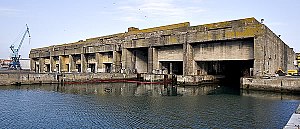
Ernst Schirlitz / Viceadmiral under 2. verdenskrig
Ubådsbunkeren i la Pallice med plads til 90 ubåde
Ernst Schirlitz var en tysk marineofficer med en lang karrierre under begge verdenskrige. Under 1. verdenskrig var han bl.a. stationeret på luftskibsbasen i Tønder som 1. officer på luftskibene L 7 og L 20 og overlevede nødlanding og internering i både Norge og England. I mellemkrigstiden og under 2. verdenskrig gjorde han karriere som stabschef for til slut med rang af viceadmiral, at være fæstningskommandant i la Rochelle ved den franske Atlanterhavskyst.